Lester Stoefen

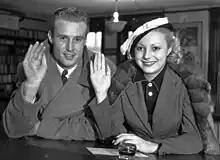
Stoefen (left) with fianceé Ruth Henrietta Moody. 1936

Lester Rollo Stoefen (March 30, 1911 – February 8, 1970) was an American tennis player of the 1930s.